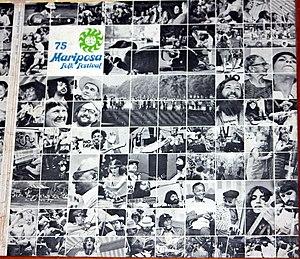
Le festival folklorique Mariposa a commencé en 1961 à Orillia en Ontario. Il est devenu de plus en plus populaire et les visiteurs ont surpassé en nombre les habitants d'Orillia en 1963 et les suites ont causé le conseil municipal d'interdire le festival en 1964. Pour les deux décennies suivantes Mariposa s'est déplacé vers des endroits à Toronto et à Caledon.